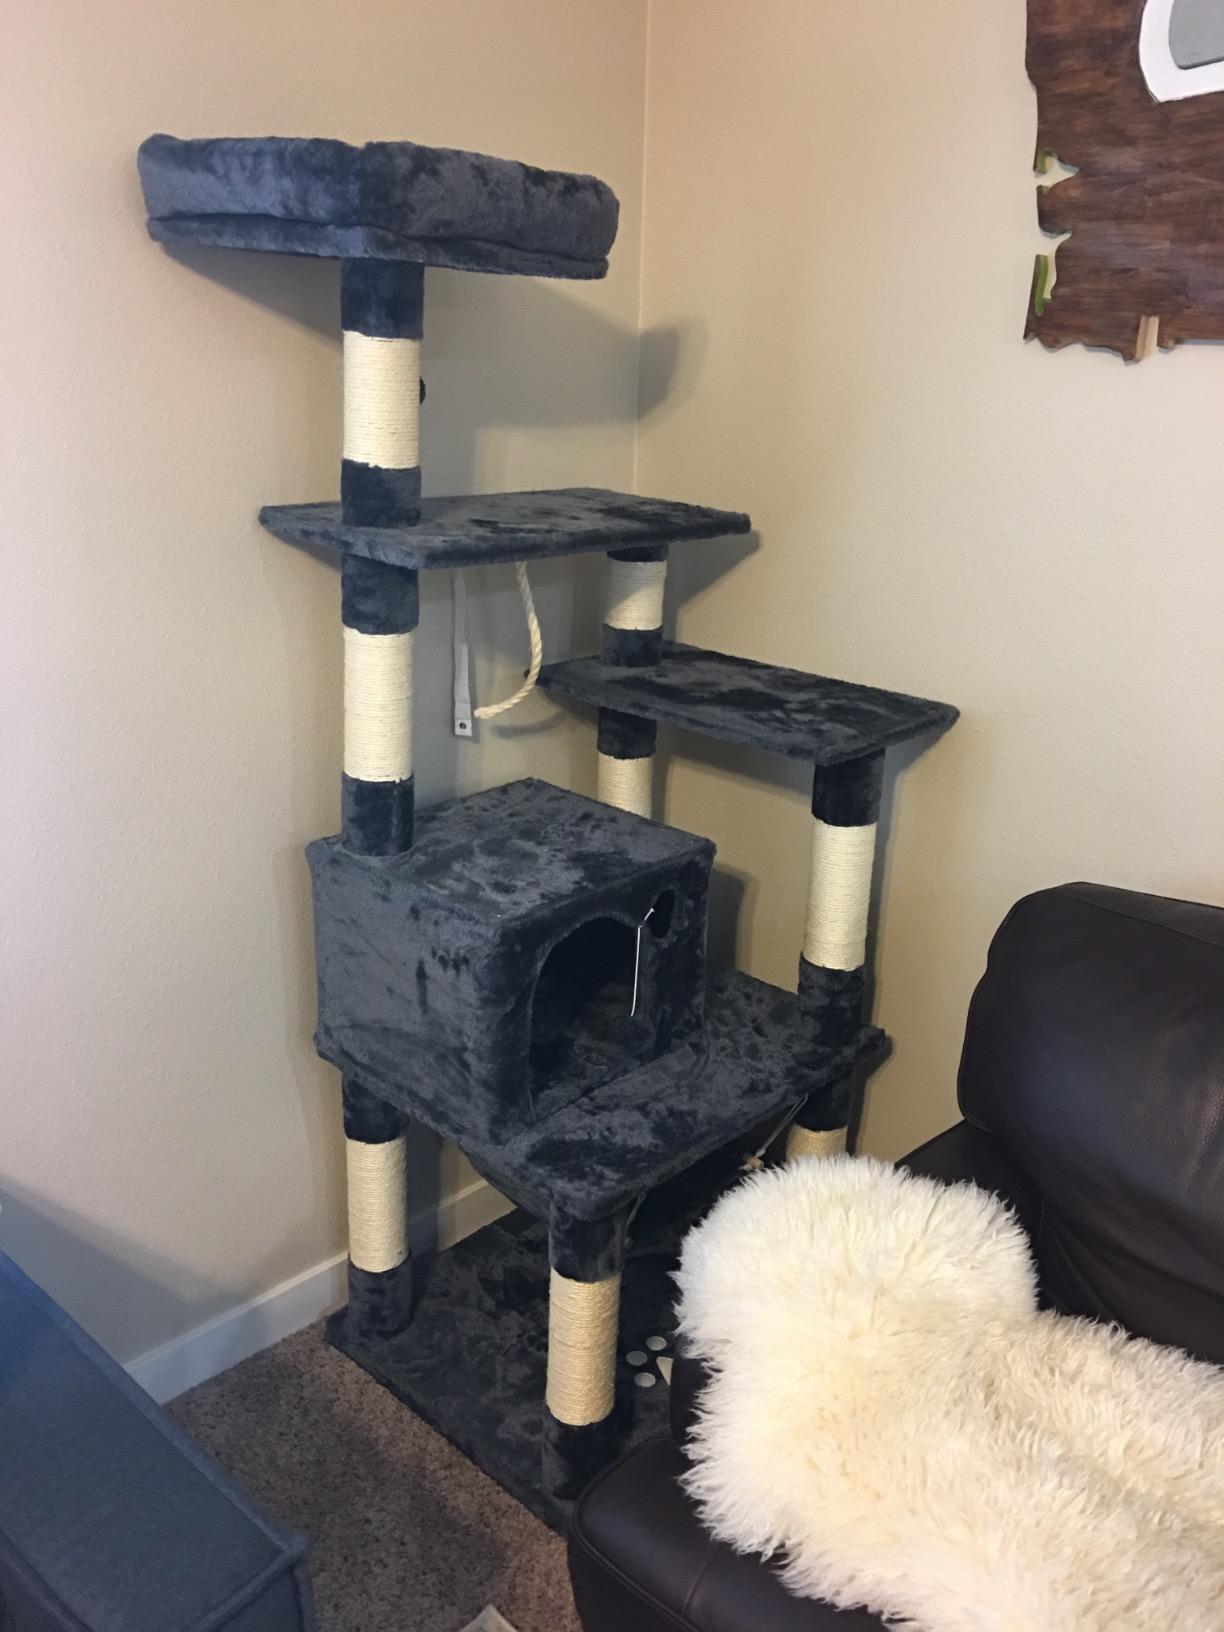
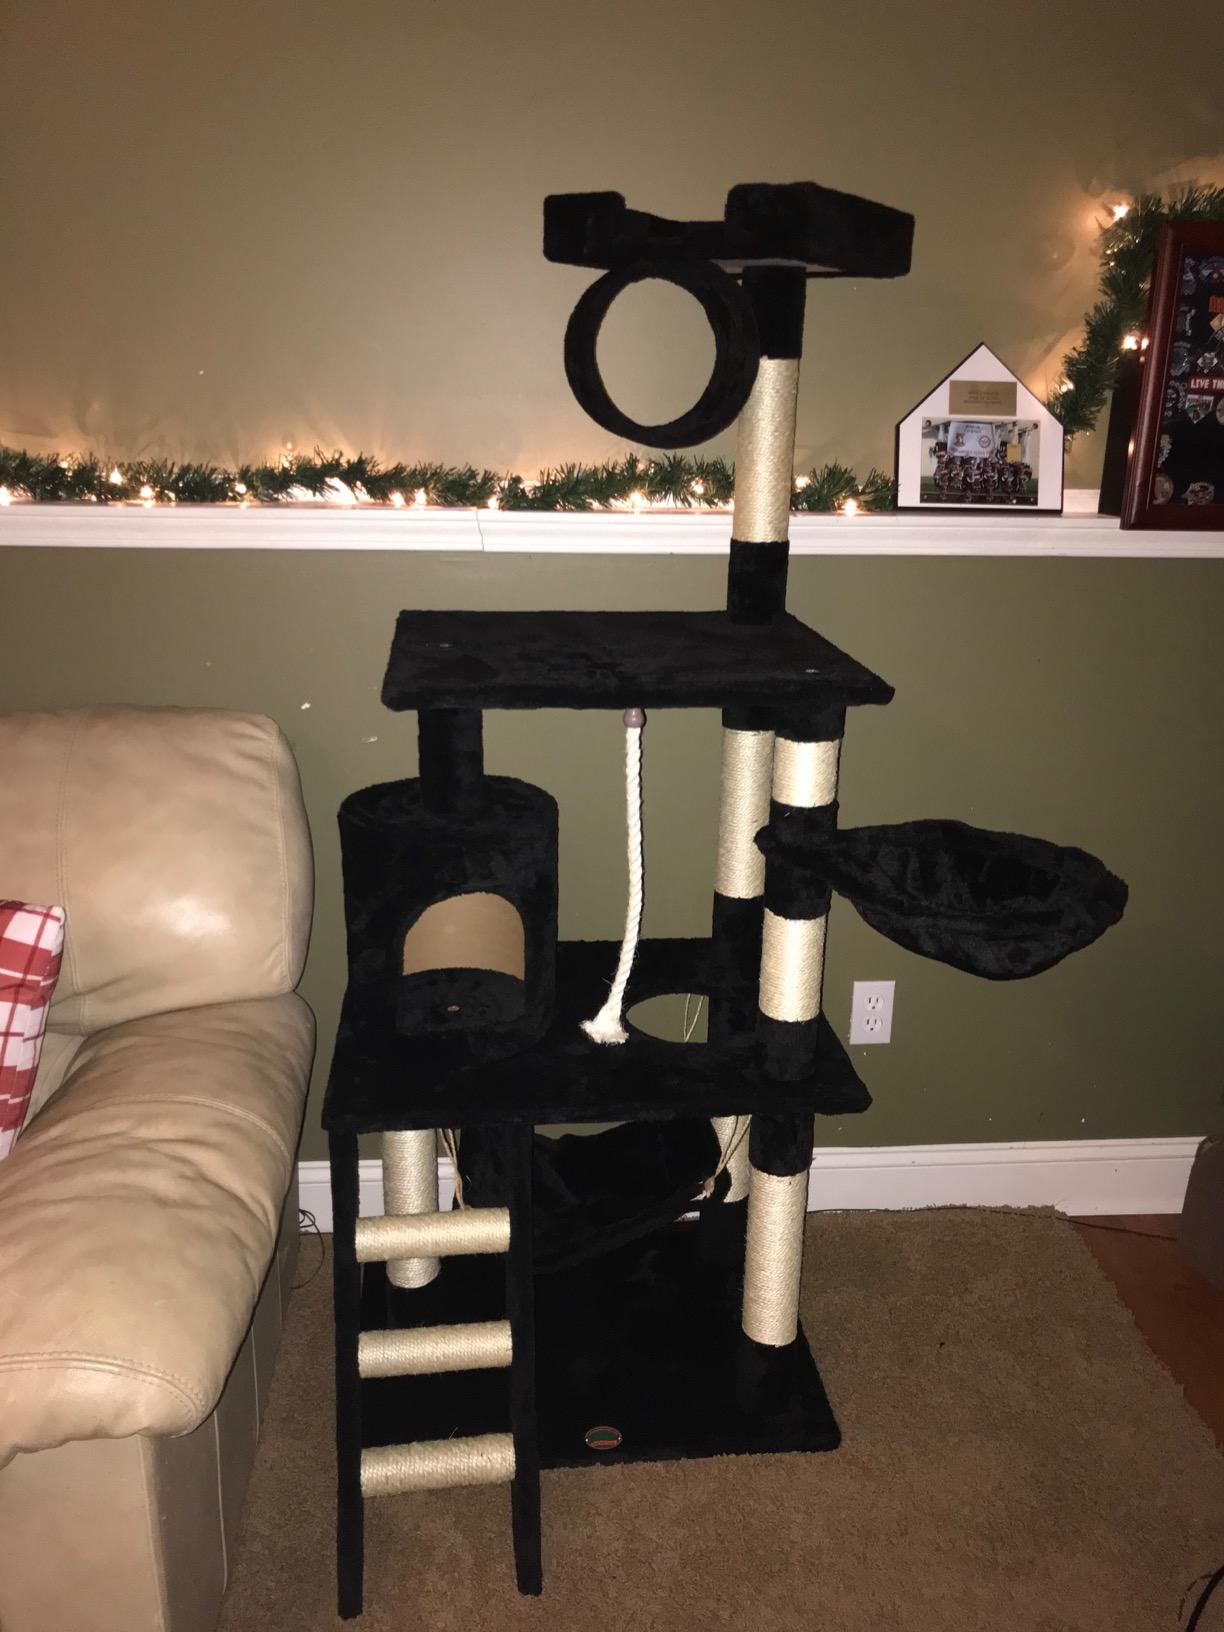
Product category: items_cat tree
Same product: no